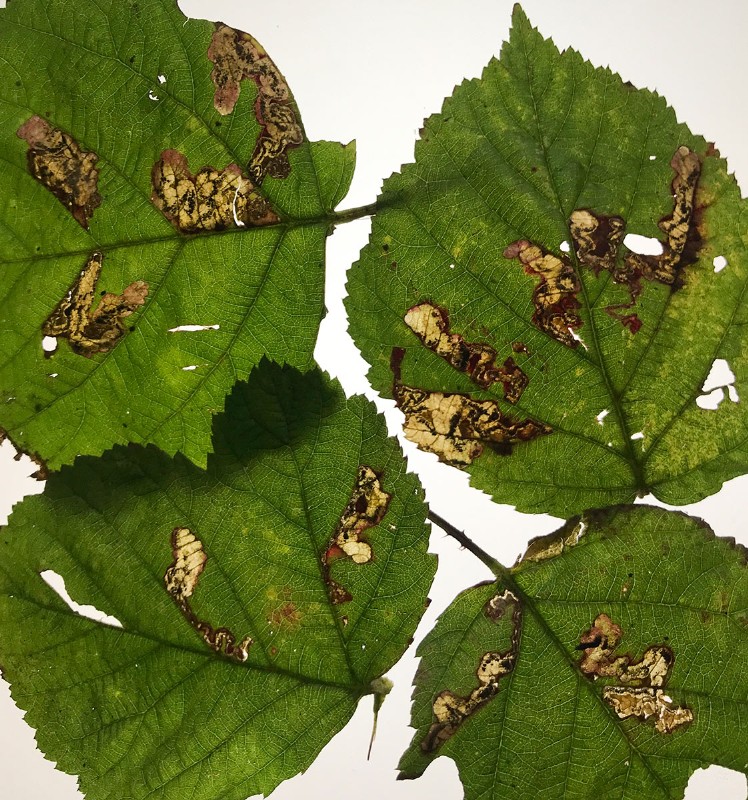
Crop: cherry
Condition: spot